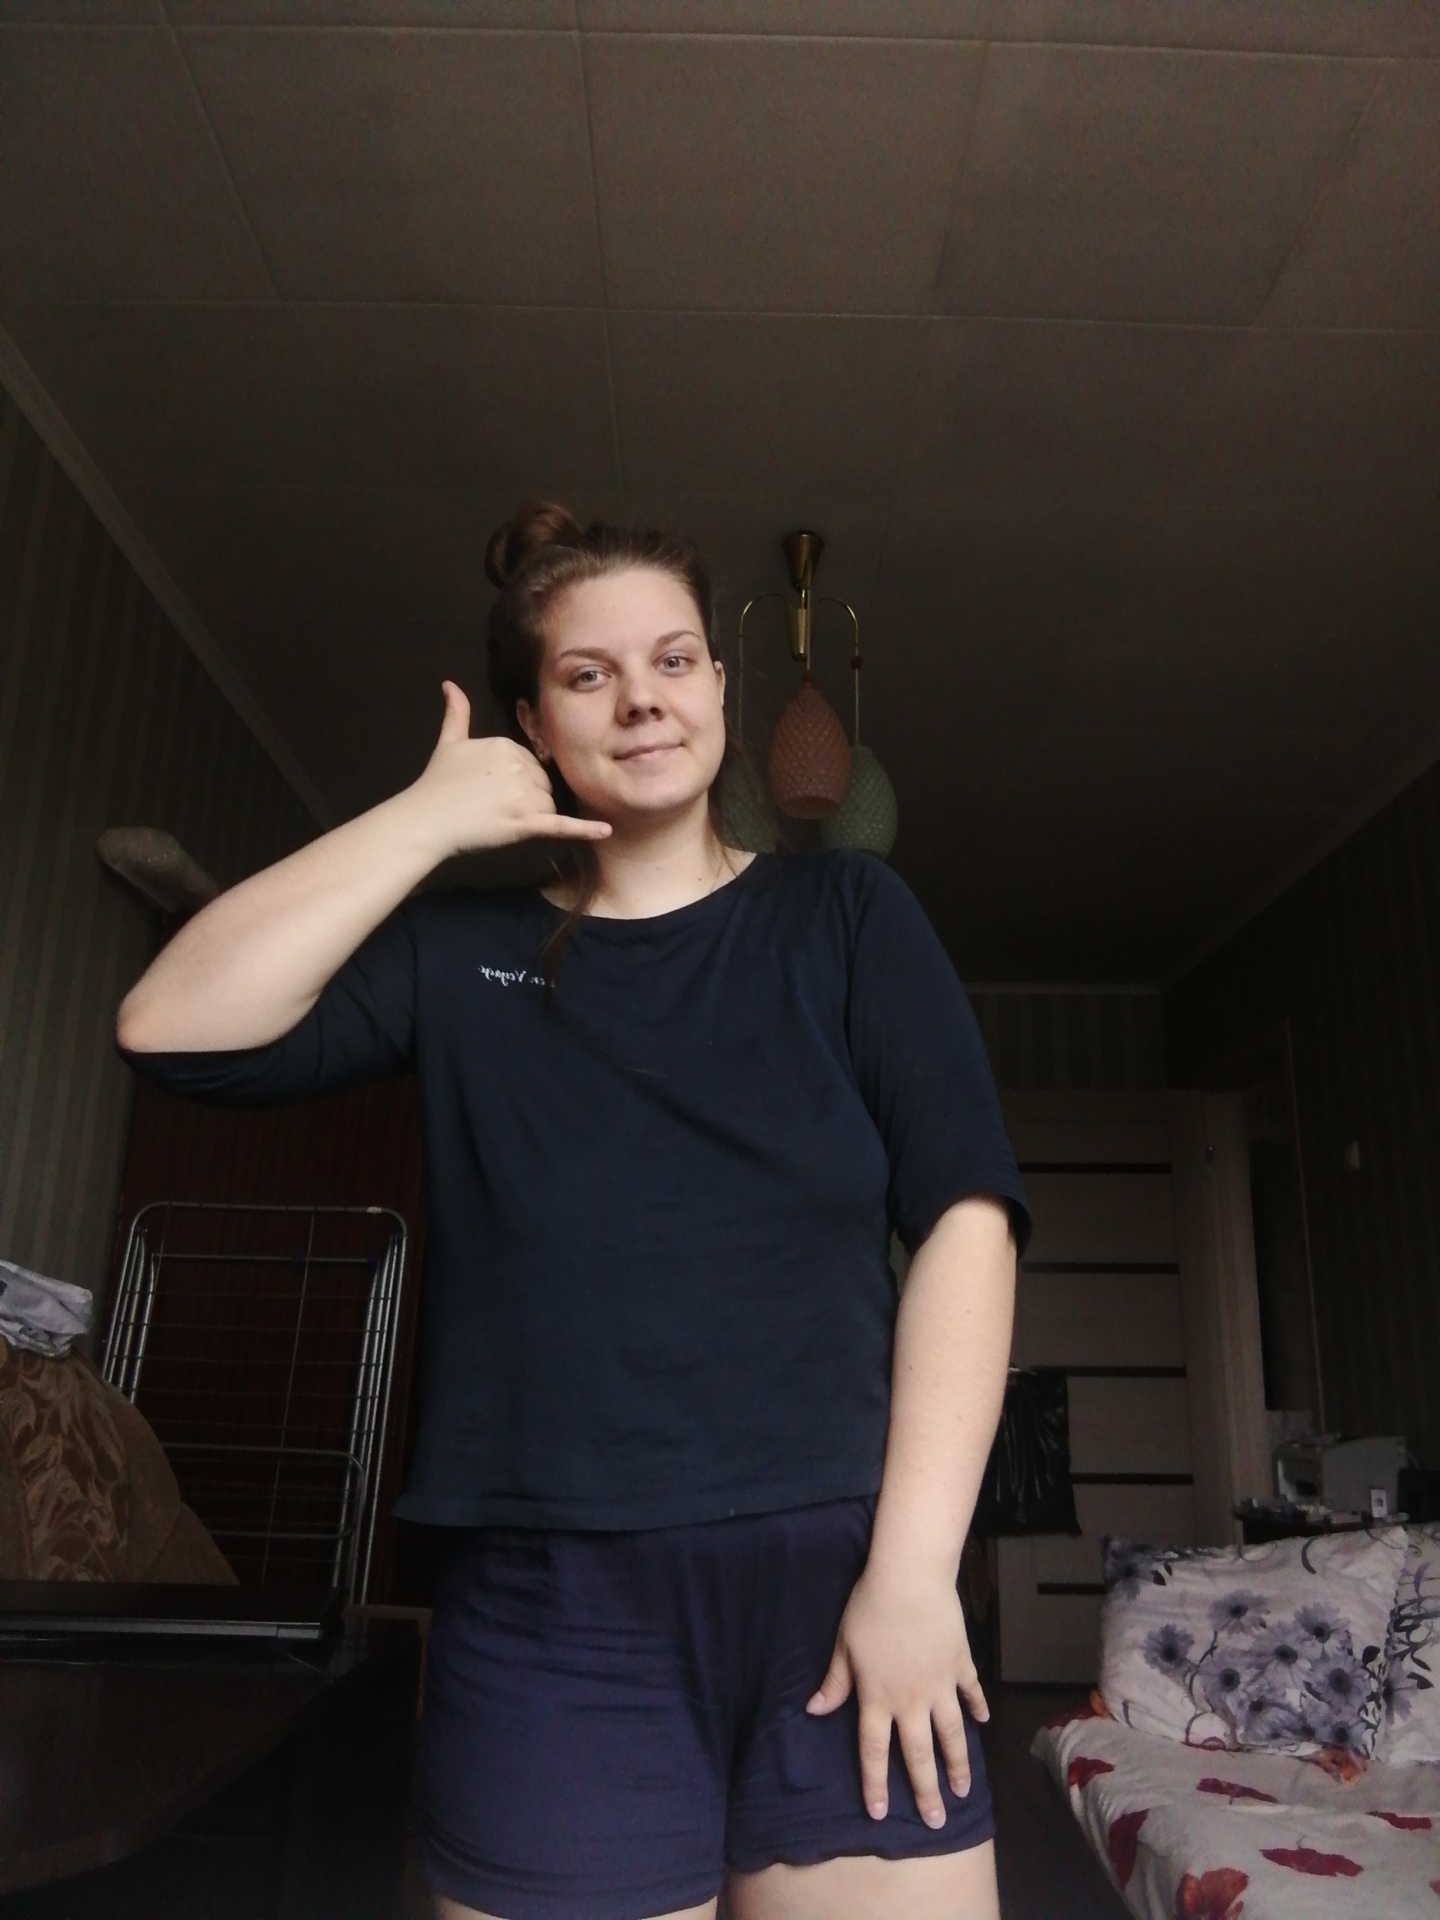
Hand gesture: call